Mendel-Rydberg Basin

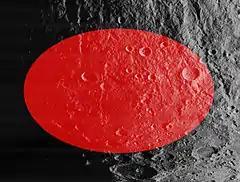
Oblique Lunar Orbiter 4 image, with the approximate extent of the basin highlighted in red

The Mendel-Ryberg Basin is a Nectarian impact basin on the southwestern limb of the moon. It is named after the crater Mendel on the west margin and the smaller crater Rydberg north of the center of the basin. The basin is due south of the larger, younger Orientale basin. Ejecta and other geomorphological effects from the younger basin have overprinted the older one.